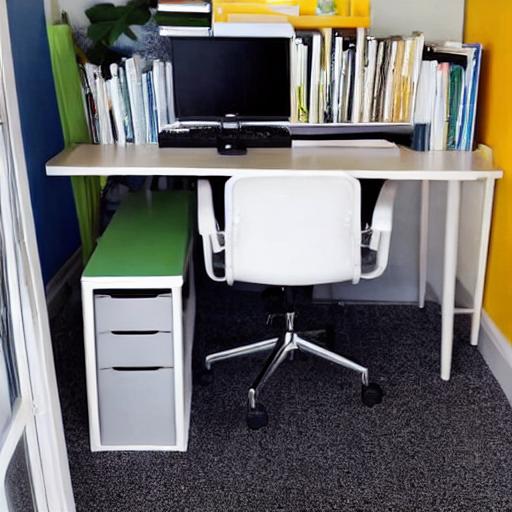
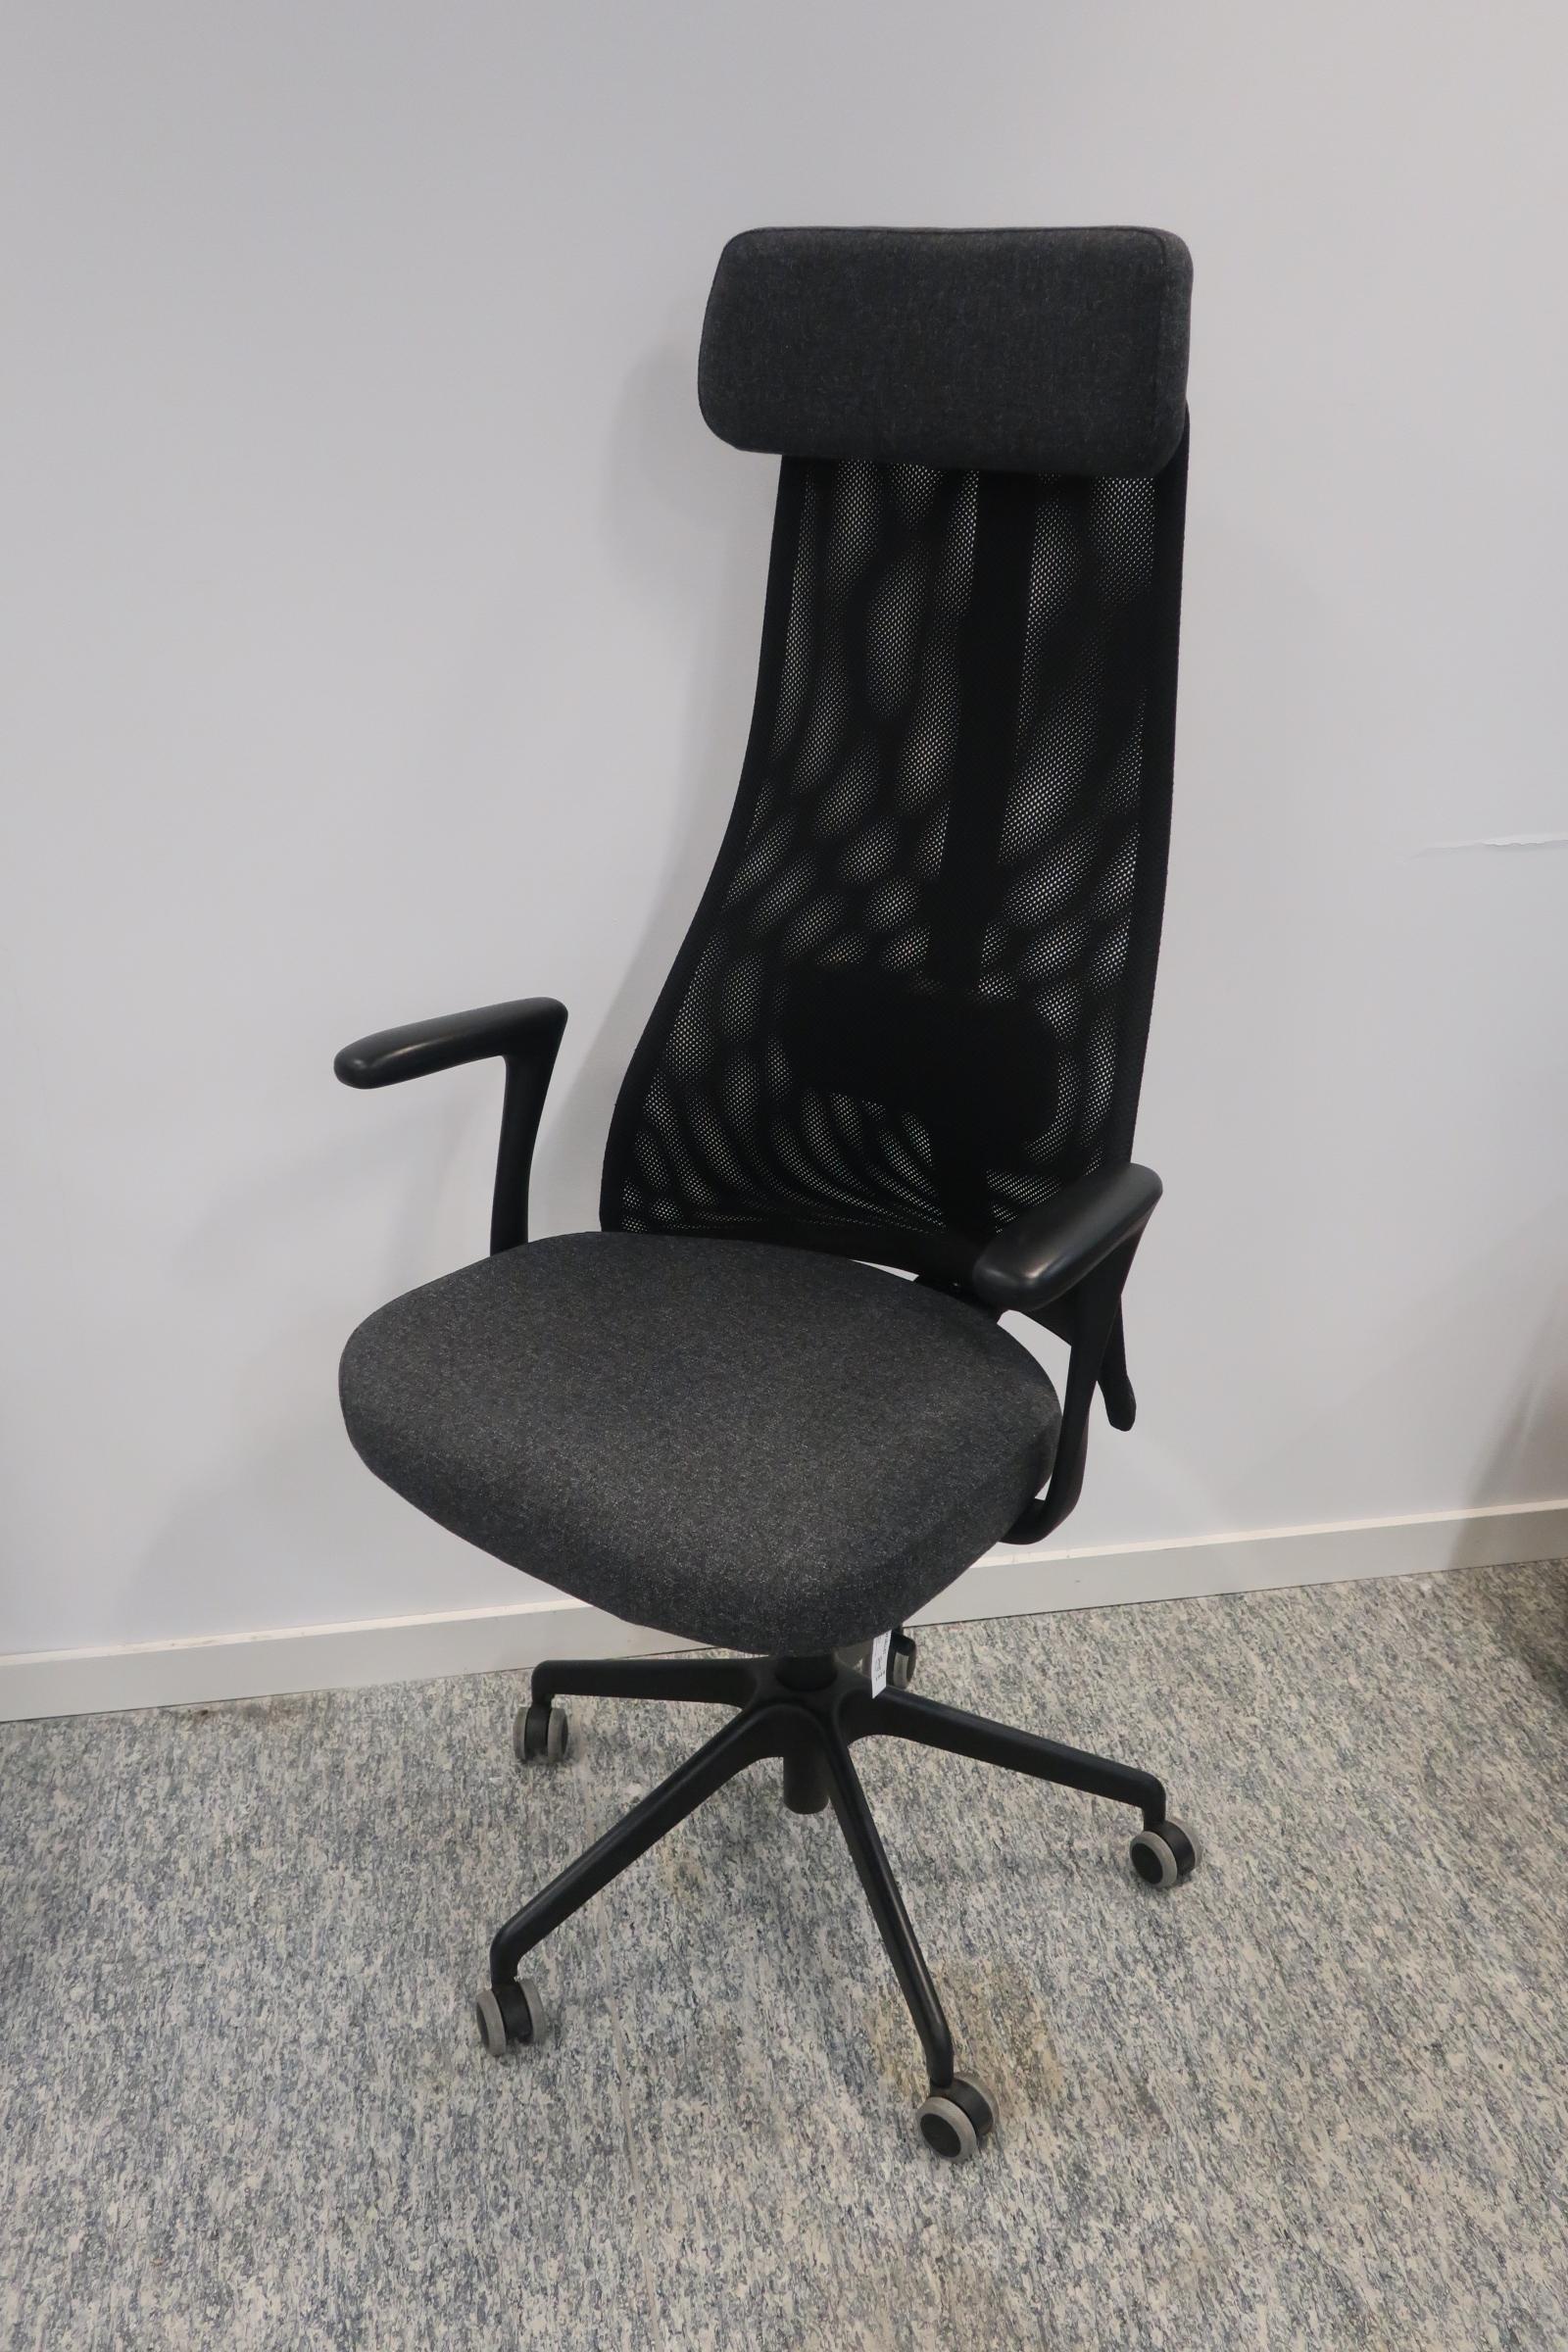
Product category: items_chair
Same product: no